Johan van Galen

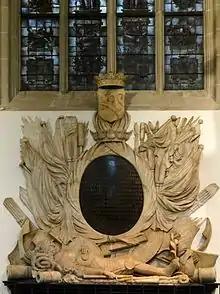
Funerary monument in the Nieuwe Kerk (Amsterdam)

Van Galen retired late in 1650, but when the First Anglo-Dutch War between the Republic and the Commonwealth of England broke out, he was asked by the States-General, on 3 July 1652, to assume command of a Dutch fleet in the Mediterranean, as a Commodore and replacing Commandeur Joris van Cats. He departed on 24 July, reaching Livorno on 22 August. He was mortally wounded during the Battle of Leghorn, where his fleet destroyed part of the English Mediterranean Fleet. A cannonball smashed his right lower leg; it was amputated below-deck and afterwards, Van Galen continued to direct the battle. He died from wound fever ten days later in Livorno on 13 March 1653. Cornelis Tromp was then a young captain under his command.